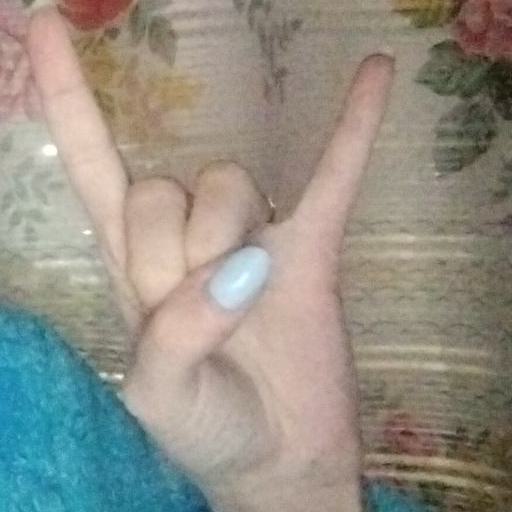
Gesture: rock